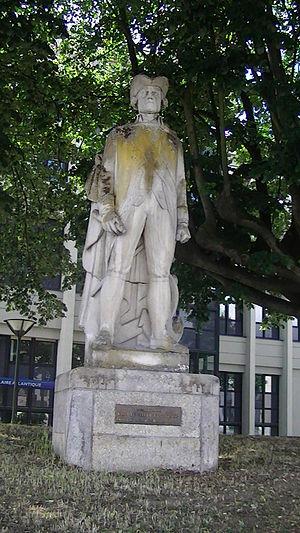
Louis Charles, comte du Chaffault de Besné, seigneur de Chambreton, Meslay, la Goyére et autres terres, né le 29 février 1708 à Nantes, mort en cette même ville le 27 juin 1794 à la prison de Lusançay, est un lieutenant général des armées navales français. Originaire d'une famille noble nantaise, Louis Charles du Chaffault de Besné entre jeune dans la marine royale et se distingue une première fois au large du cap Finisterre pendant la guerre de Succession d'Autriche.
Cet article tente de recenser les principales œuvres d'art public à Nantes, en France.
La place de Jacksonville est une place nantaise, située dans les quartiers Dervallières - Zola et Bellevue - Chantenay - Sainte-Anne.